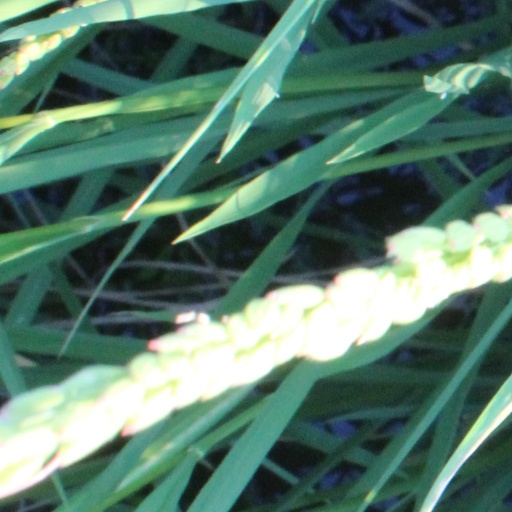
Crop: rice